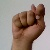
The image shows a hand gesture representing the letter 'T' in Indian Sign Language.